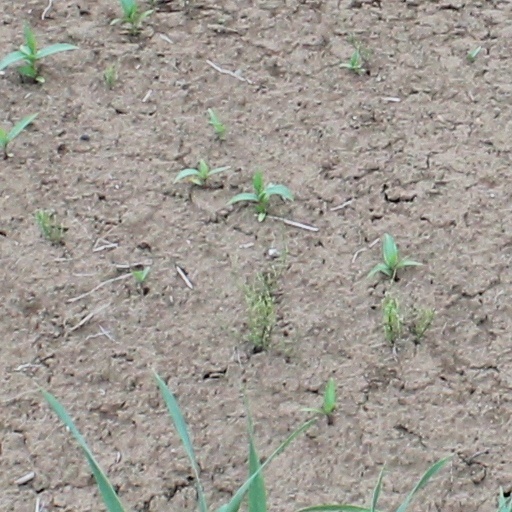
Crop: wheat